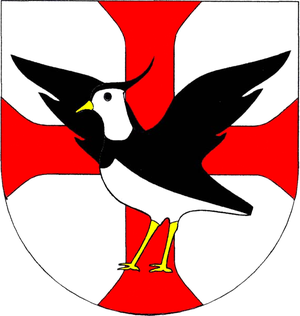
Čejkovice est une commune du district de Hodonín, dans la région de Moravie-du-Sud, en Tchéquie. Sa population s'élevait à 2 445 habitants en 2017.